Kope Formation

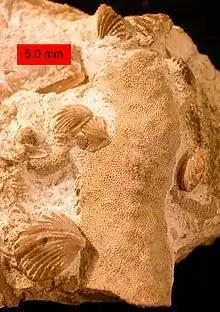
"Zygospira modesta", atrypid brachiopods, preserved in their original positions on a trepostome bryozoan; from Cincinnatian Series (which includes Kope Formation), Indiana.

Brachiopods, trilobites, bryozoans, rugose corals, and echinoderms (including crinoids, asteroids, and edrioasteroids) are all present in the Kope. Due to their mid-continent depositional environment, the fossils are almost free of deformation caused by tectonic activity common in the Appalachian Mountains.